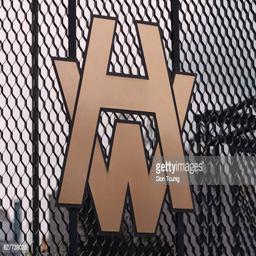
the logo the shipyard lost its contract for the construction